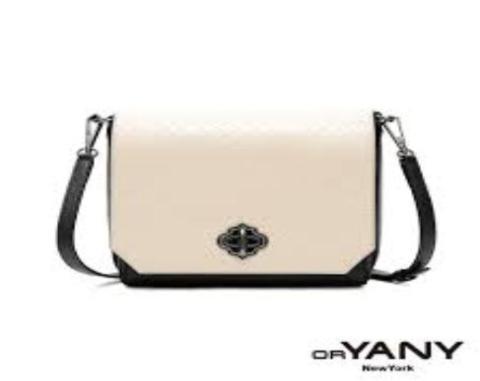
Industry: Clothes